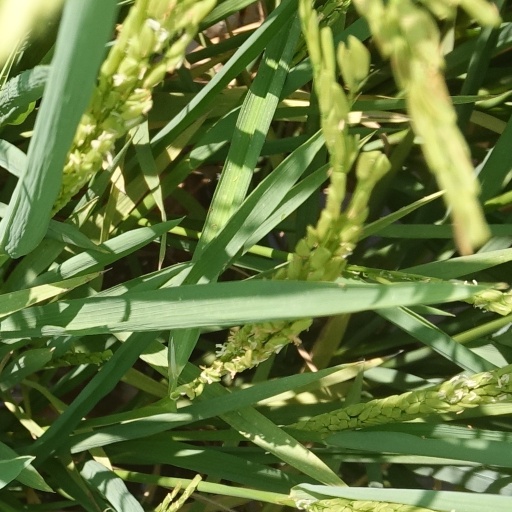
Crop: rice